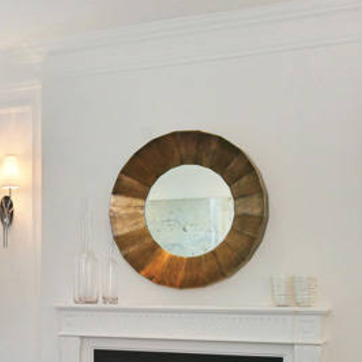
Material: mirror